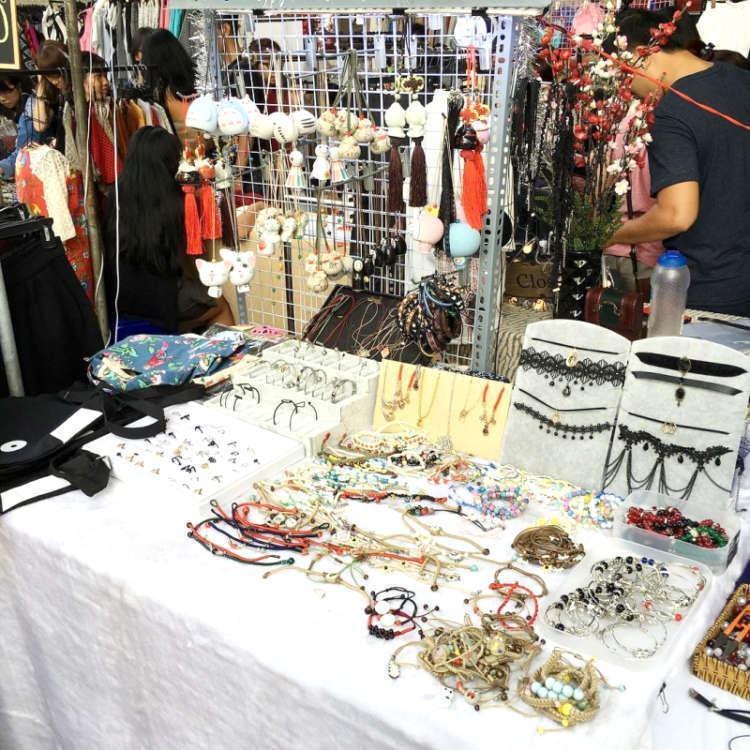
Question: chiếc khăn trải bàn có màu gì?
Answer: khăn trải bàn màu trắng